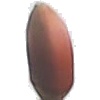
Label: hazelnut